Level Five (film)

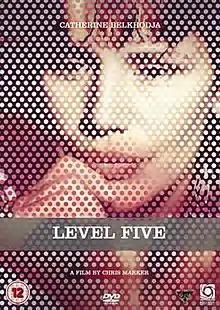
DVD cover

Level Five is a 1997 French pseudo-documentary or fake documentary film, directed by Chris Marker and starring Catherine Belkhodja.